Philip Champion de Crespigny (1704–1765)

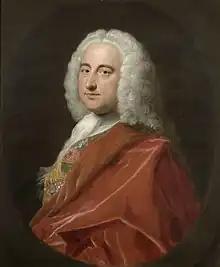
Portrait of Philip, by Jean-Baptiste van Loo

Philip Champion de Crespigny (1 April 1704 – 11 February 1765), was proctor of the Admiralty court.